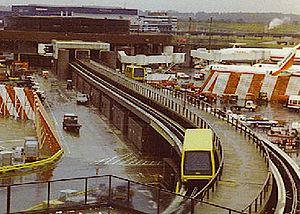
Le monorail de l'aéroport de Londres Gatwick sert à transporter les passagers du terminal nord au terminal sud de l'aéroport de Londres Gatwick. Il est mis à disposition gratuitement.